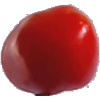
Label: Tomato 2